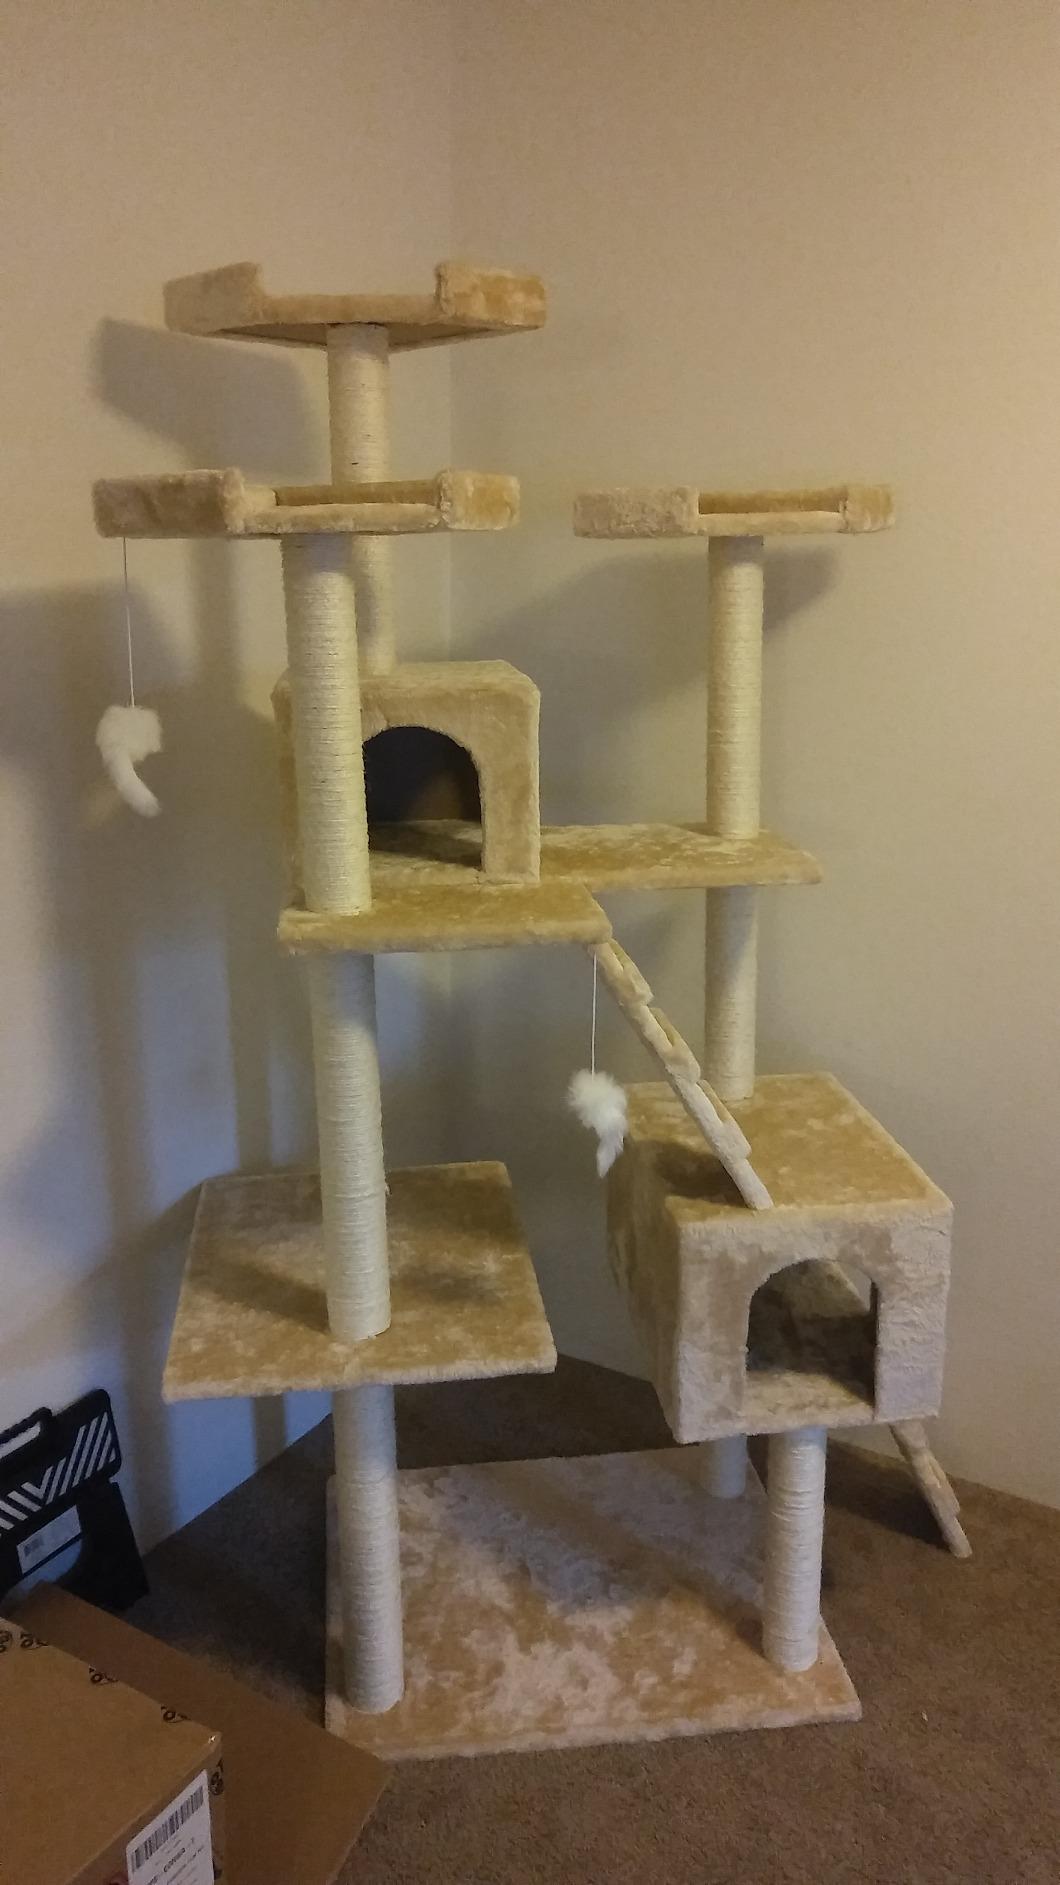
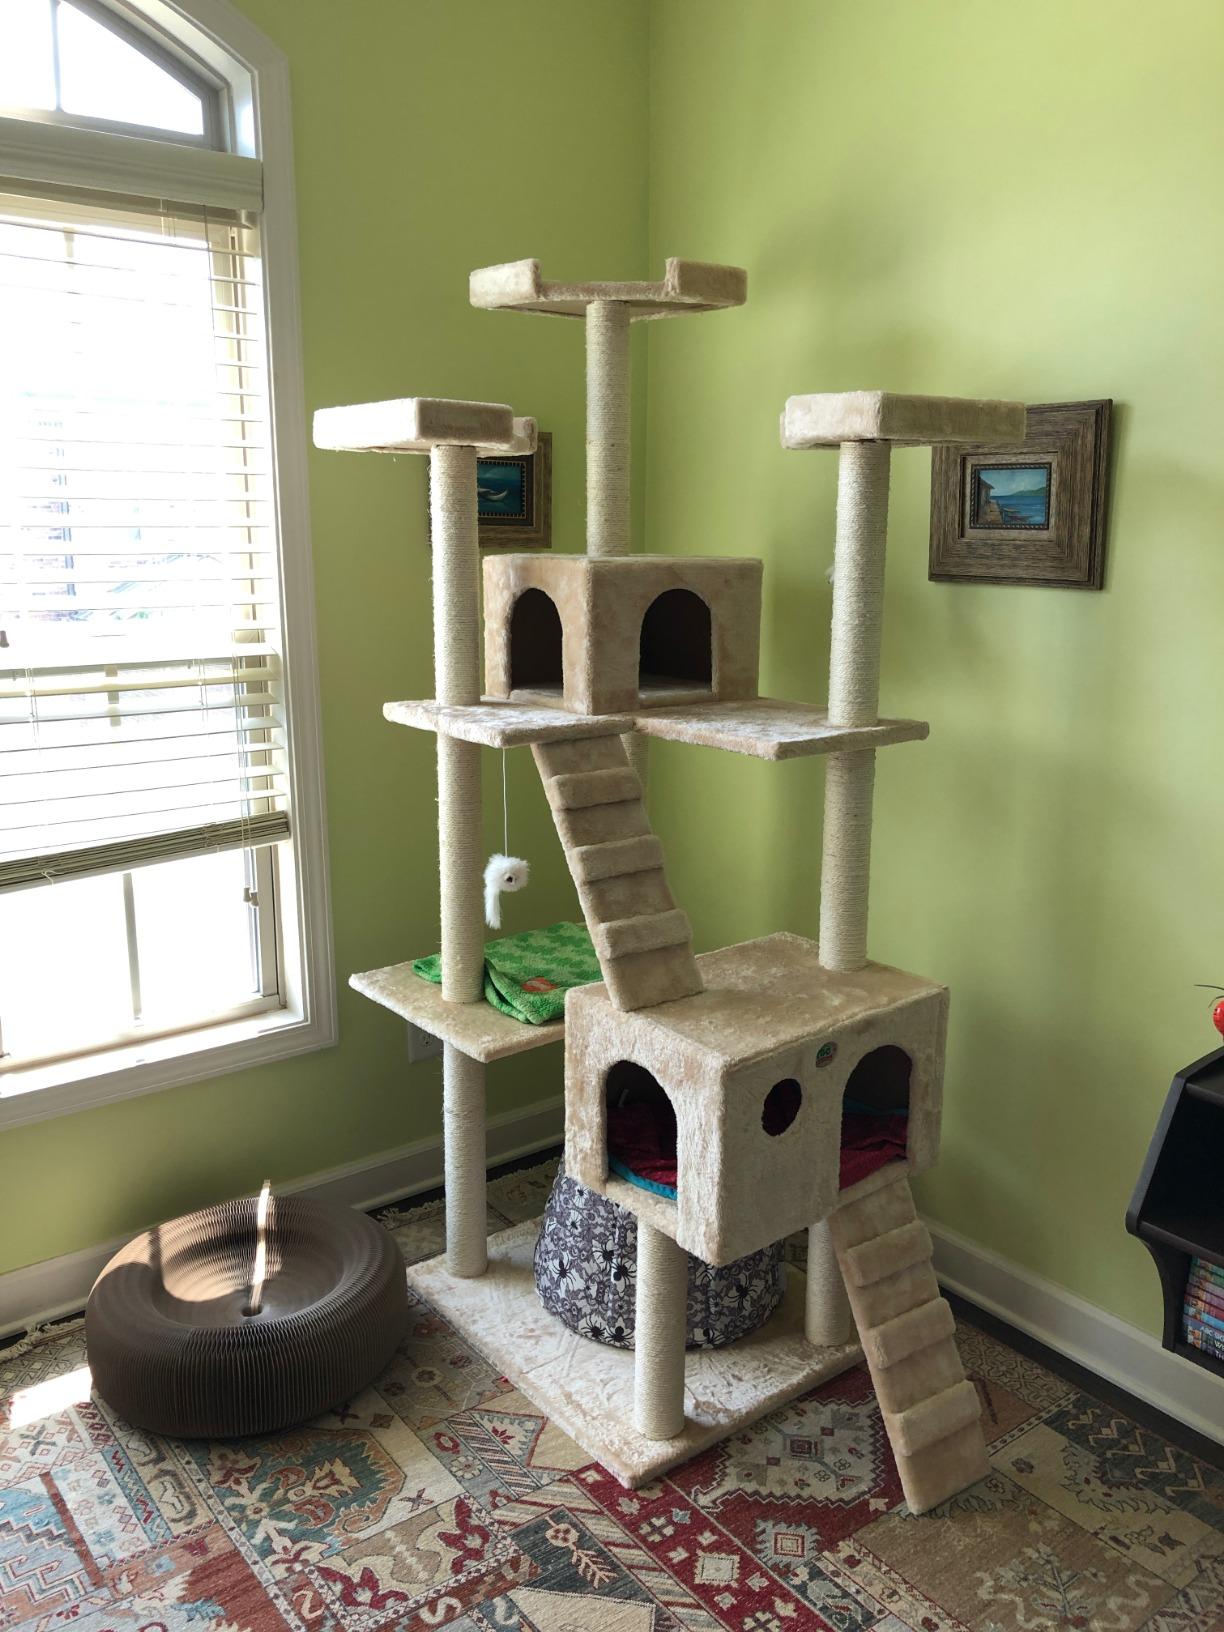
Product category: items_cat tree
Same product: yes